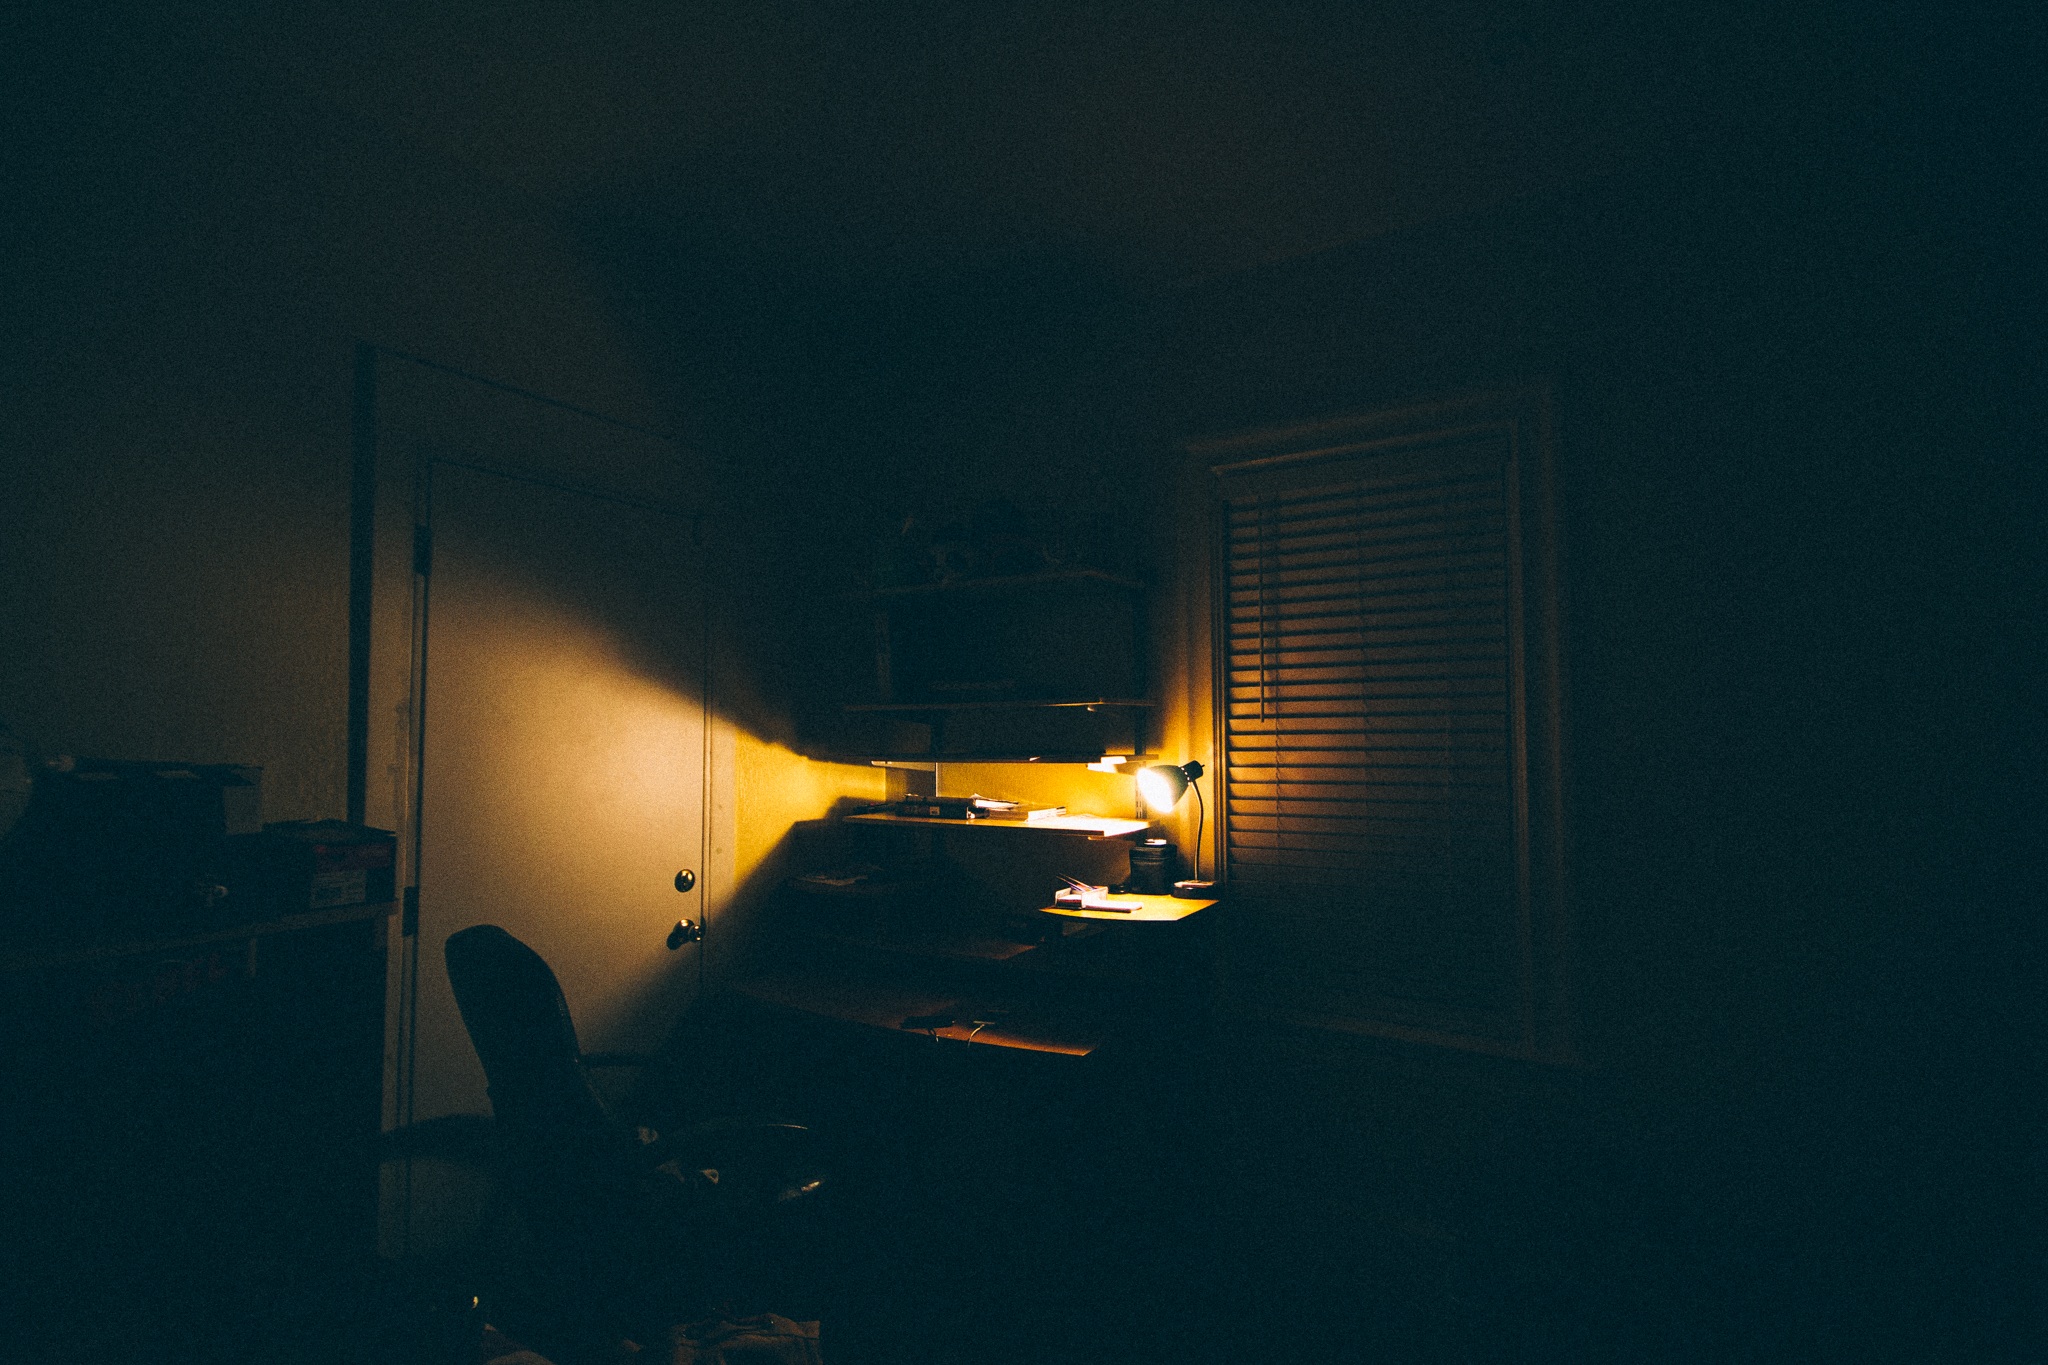
light, fog, night, sunlight, atmosphere, darkness, street light, lighting, shape, atmospheric phenomenon, atmosphere of earth